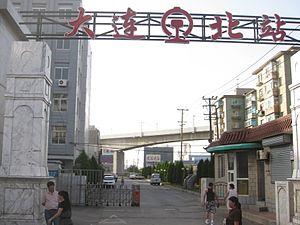
Portail de la Gare du Nord de Dalian